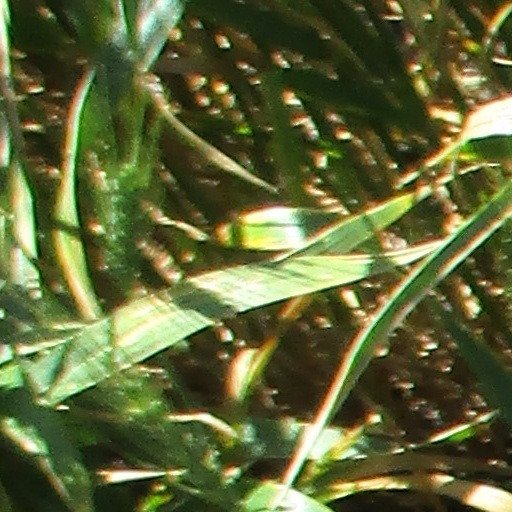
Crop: wheat